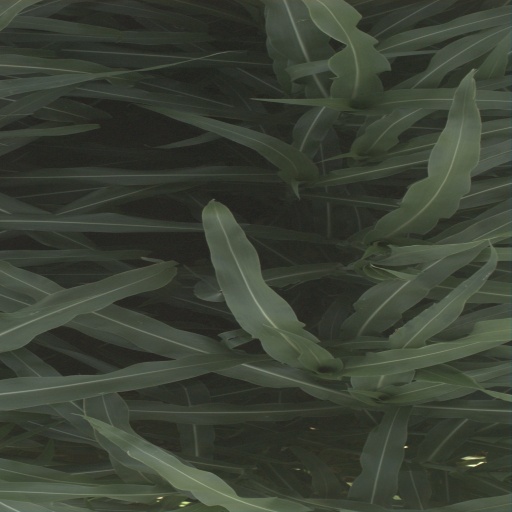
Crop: sorghum